Pot roast

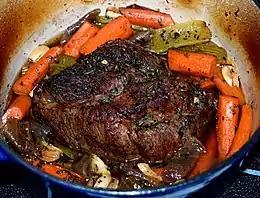
Yankee pot roast using chuck roast cooked in a Dutch oven with carrots, celery and onions

Pot roast is a beef dish made by slow cooking a (usually tough) cut of beef in moist heat, on a kitchen stove top with a covered vessel or pressure cooker, in an oven or slow cooker.